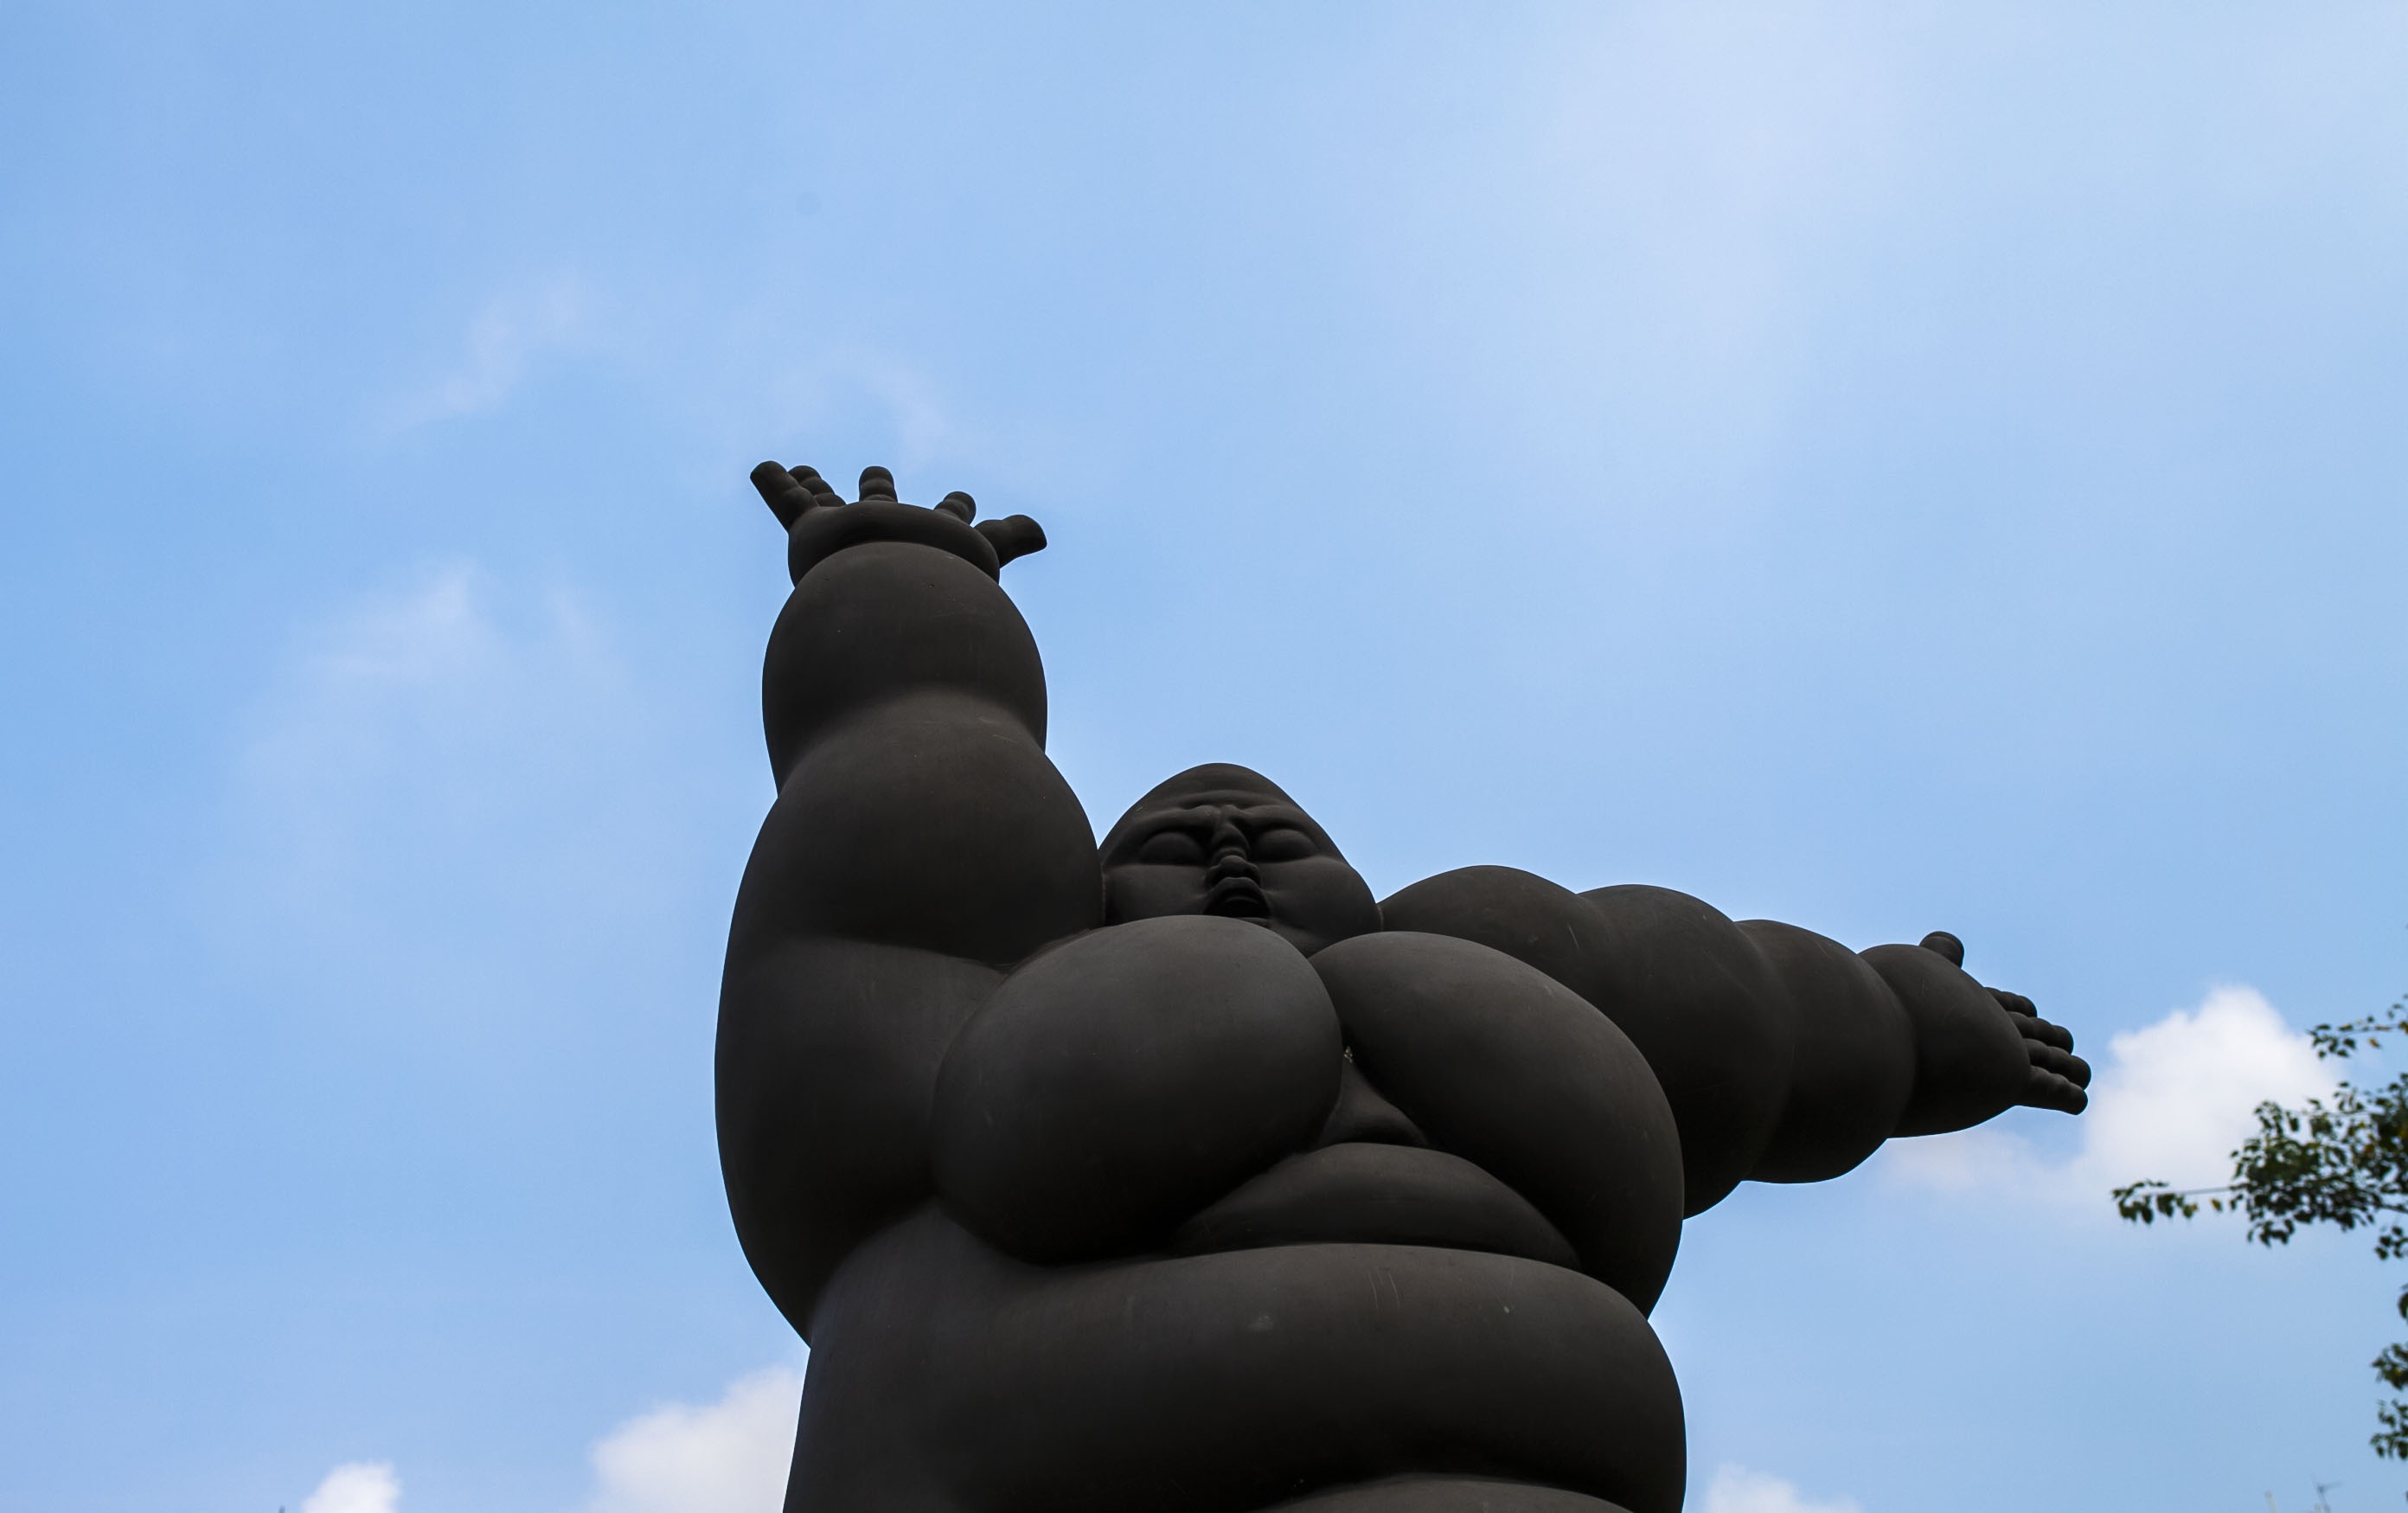
cloud, sky, monument, statue, blue, laugh, blue sky, sculpture, maitreya, atmosphere of earth, the fat man